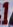
Number: 1